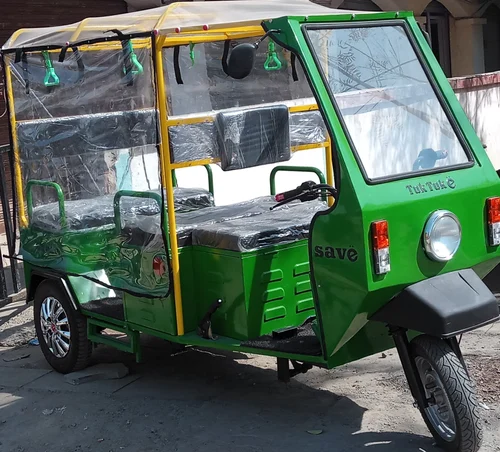
Vehicle type: Auto Rickshaws